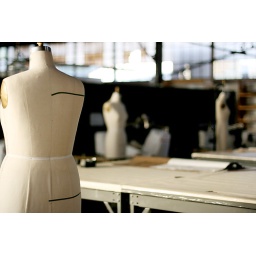
Shot through a window on the top floor of The Factory in Franklin, TN. Very project runway, indeed.